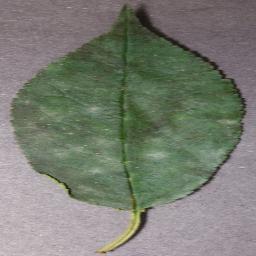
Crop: cherry
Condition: (including_sour)_powdery_mildew